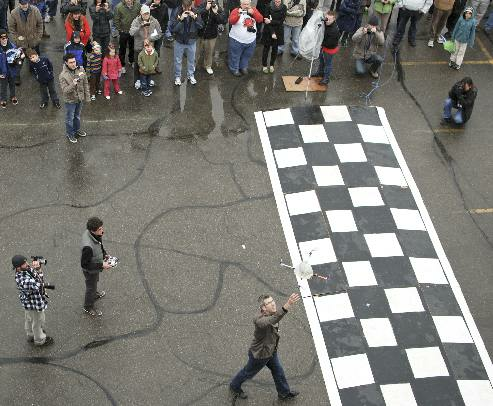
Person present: Yes